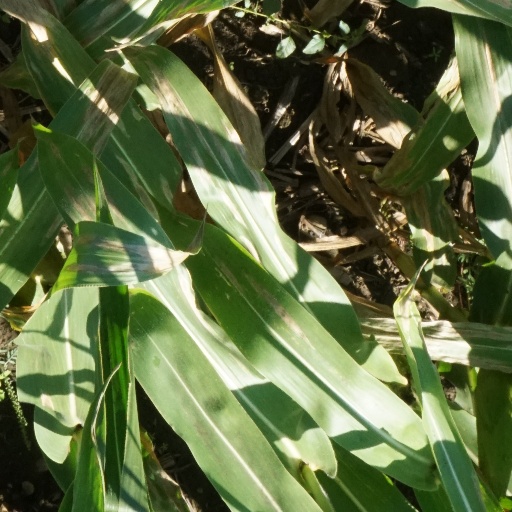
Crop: maize; corn